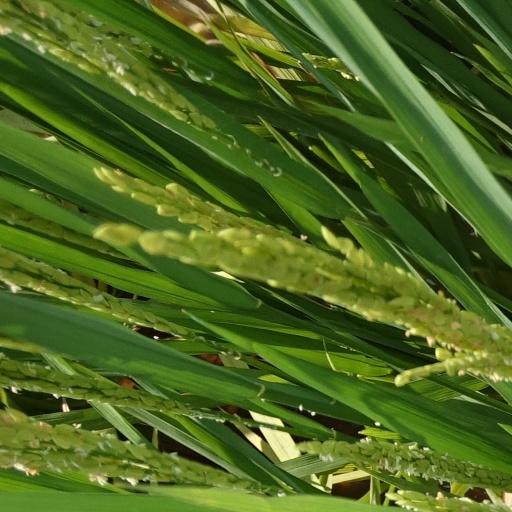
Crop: rice